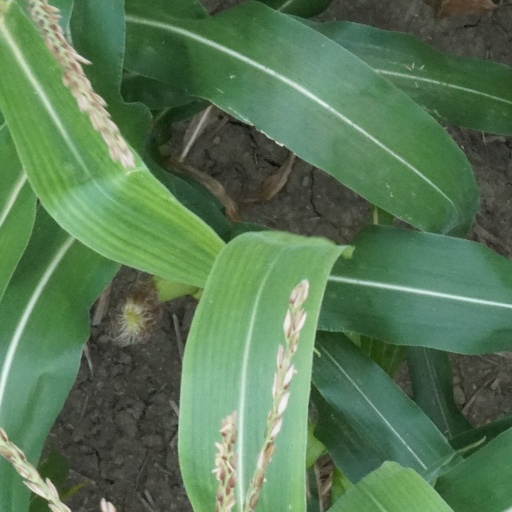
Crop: maize; corn